Herbert Charles Wilson

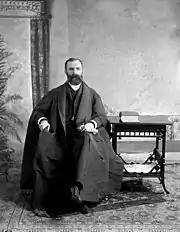
A posed formal shot of Wilson, who is seen as a young man, though with full beard and mustache. He sits next to a table on which is a book, and wears a long coat or cape which extends well around him.

Wilson returned to Edmonton after his retirement as speaker and continued to be an active community member. He served as President of the Edmonton Liberal Conservative Association in 1892, and of the Upper Canada Boys' Association in Edmonton in 1909, the North Alberta Medical Society, and the Alberta Medical Association in 1907. He was also a member of many community organizations and corporations—the Edmonton Old Timers' Association, Council of the College Physicians and Surgeons of the North-West Territories, Edmonton Electric Lighting and Power Company (presently EPCOR). He was a patron of both the Edmonton and Fort Saskatchewan Rifle Associations.